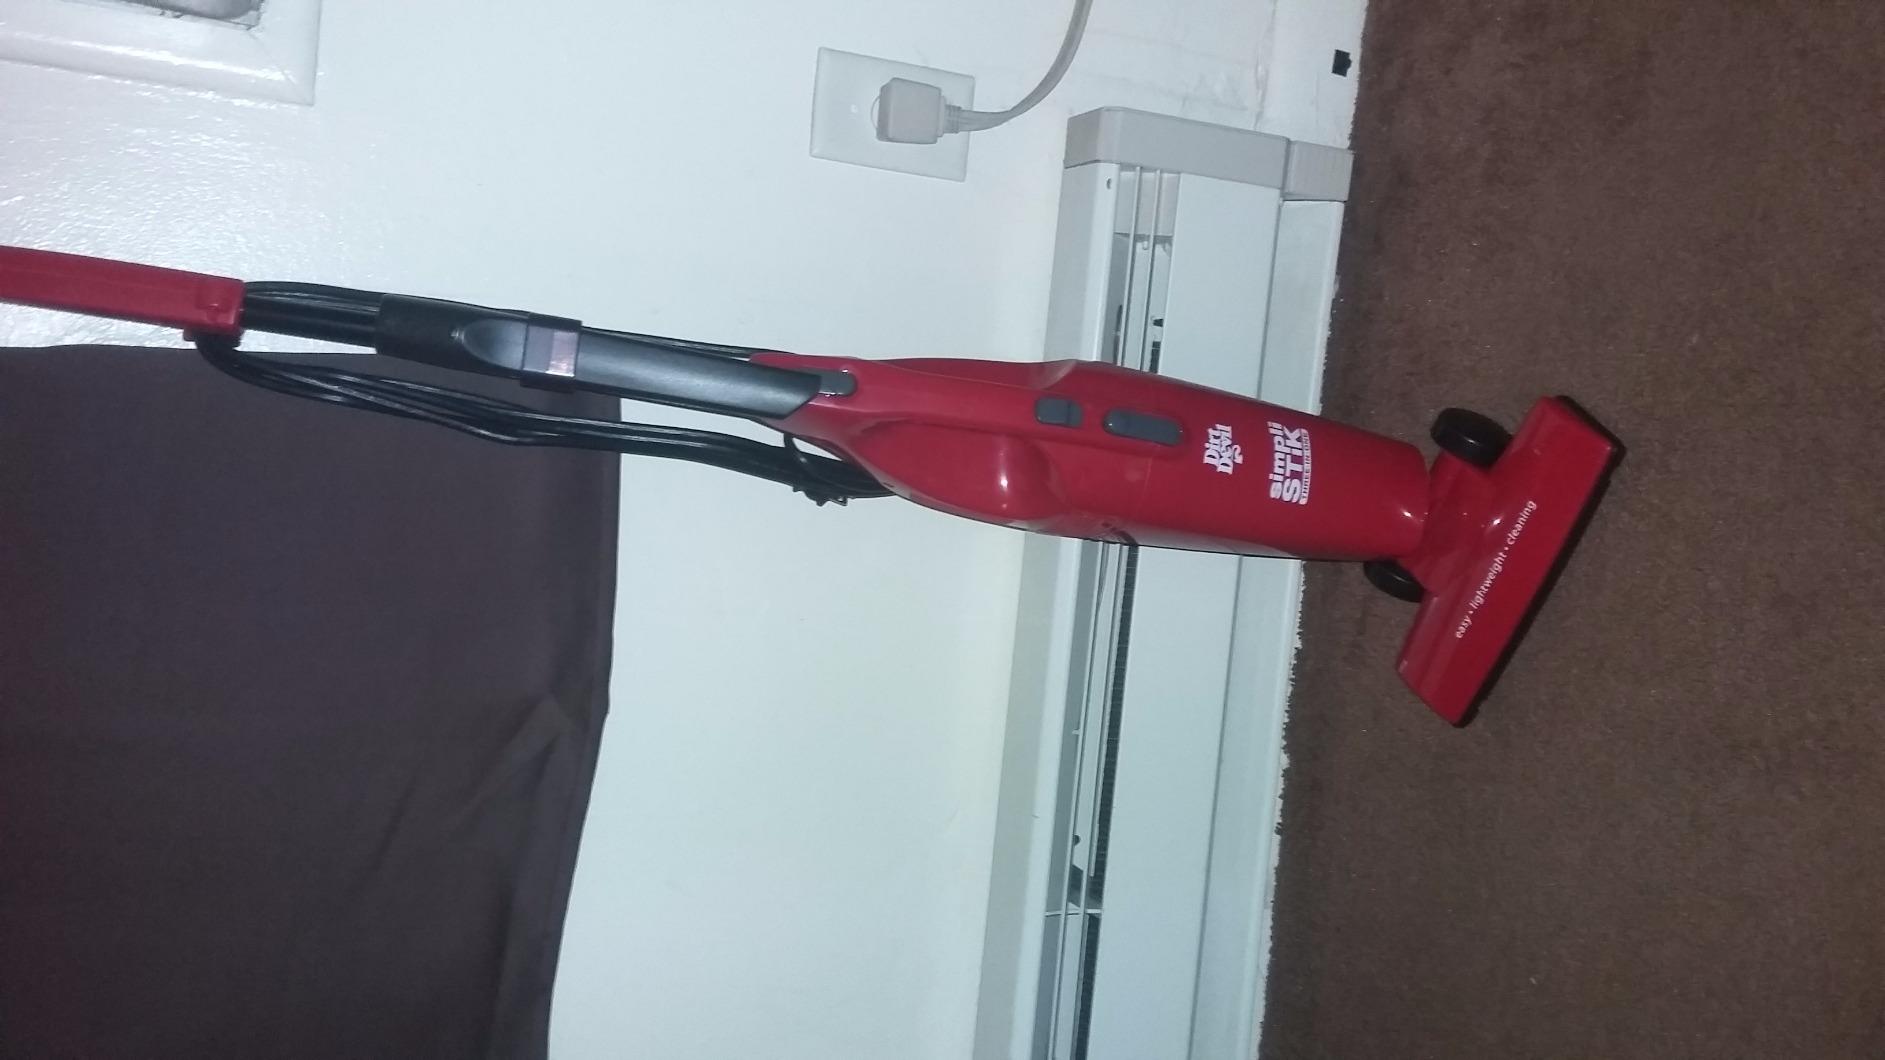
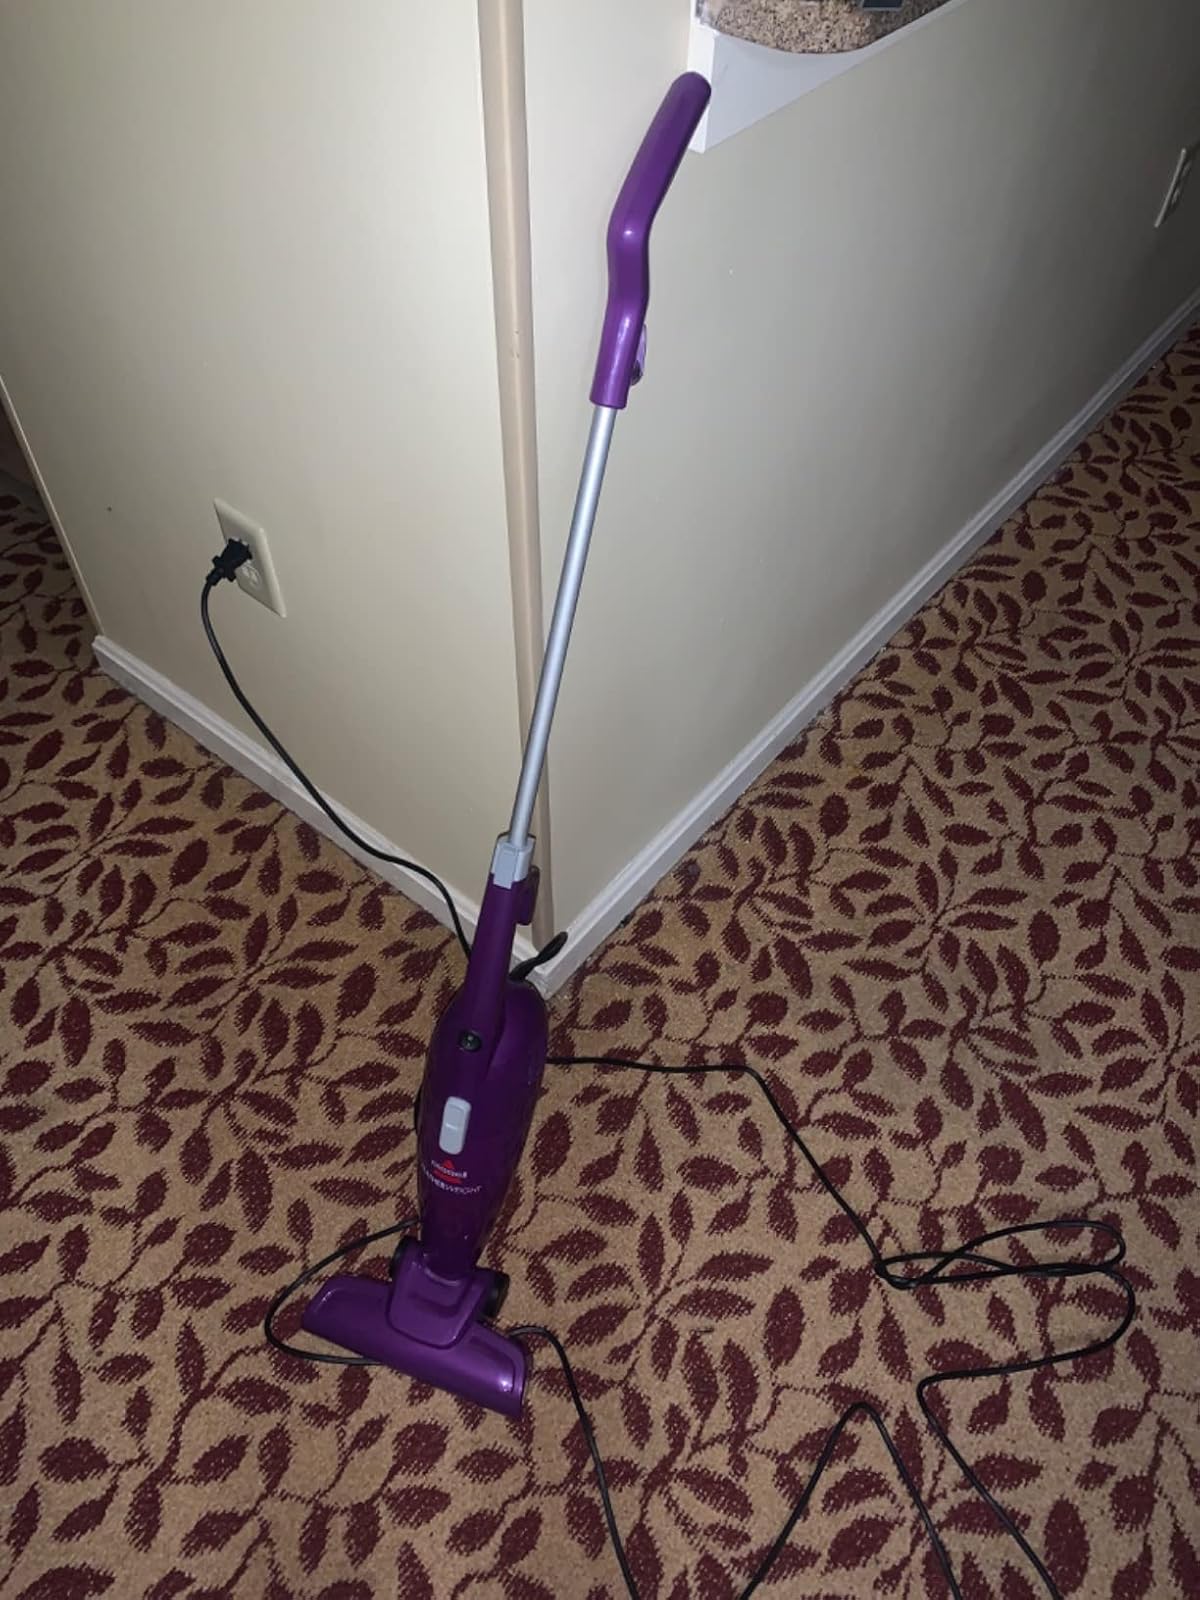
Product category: items_vacuum
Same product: no